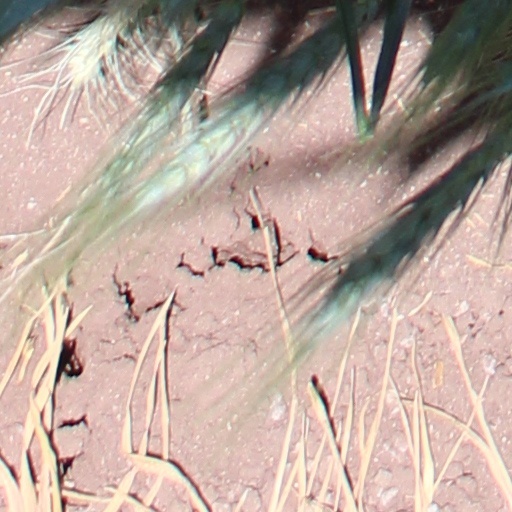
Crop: wheat